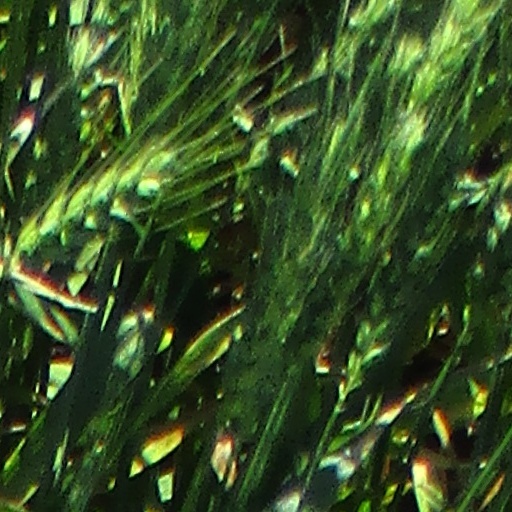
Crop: wheat